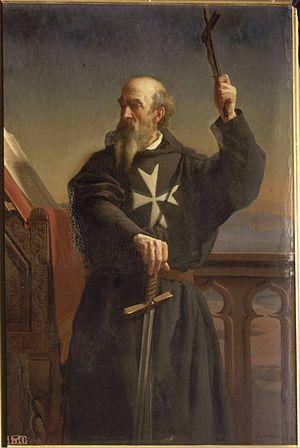
toile de 1842, peinture à l'huile d' Alexandre Laemlein (1813-1871), commandé par Louis-Philippe pour le musée historique de Versailles
Raymond du Puy, né vers 1080 et mort entre 1158 et 1160, est le supérieur de L'Hospital de Saint-Jean de Jérusalem de 1121/1123 à sa mort. Nous ne savons pas où il est né et à quelle famille il est possible de le rattacher. Il est chevalier dauphinois, de la langue de Provence.